NAJ Cosfest

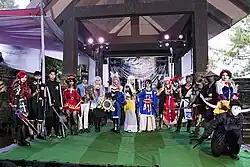
Cosplayers at the 2018 NAJ Cosfest

NAJ Cosfest, is an annual cosplay event held every year in the month of July at Kohima in the Indian state of Nagaland. The two-day festival is organised by the Nagaland Anime Junkies and is the biggest cosplay festival in the Northeast region of India.